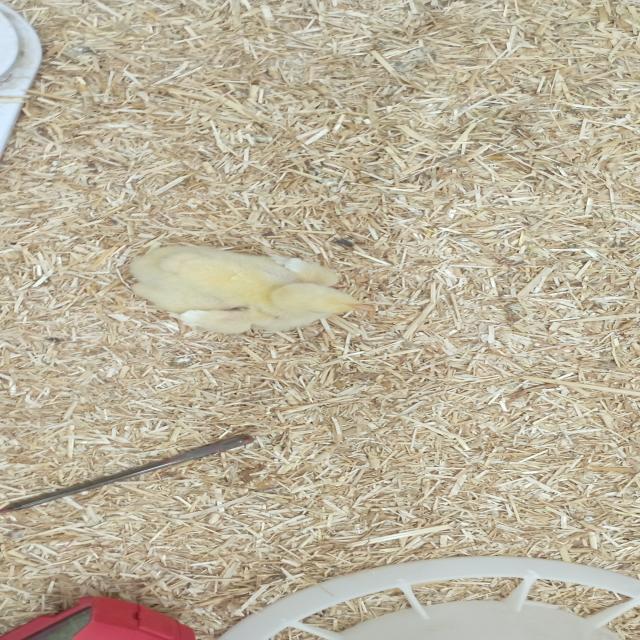
Weight: 192 g